Robert Weir Allan

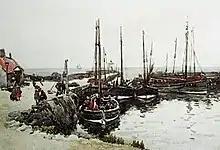
"Rosehearty", Aberdeenshire, water-colour painting c.1905

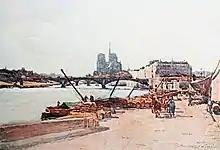
"Paris" water-colour painting 1905

Through the Royal Anglo-Australian Society of Artists, a watercolour "Arriving from the Ferry" was purchased for the Art Gallery of New South Wales in Sydney in 1890, and in the same year an oil painting "Kirkwall, Orkney" was purchased by public subscription for Dunedin Public Art Gallery in New Zealand. Critics were now more accepting of his 'vivid modernity of style', despite its seeming 'oddly out of place in Pall Mall East. Of the excellence of his drawings, however, there can be no possible shadow of doubt. Best of them all, perhaps, is his "Montrose" (No. 22), a most convincing view of what one feels that cold, grey Scottish town must be like on a hopelessly sloppy day.' The following year he was made a full member of the Royal Society of Painters in Water Colours.